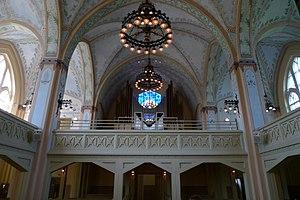
L'église de Joensuu est une église luthérienne en briques construite rue papinkatu au centre de la ville de Joensuu en Finlande.